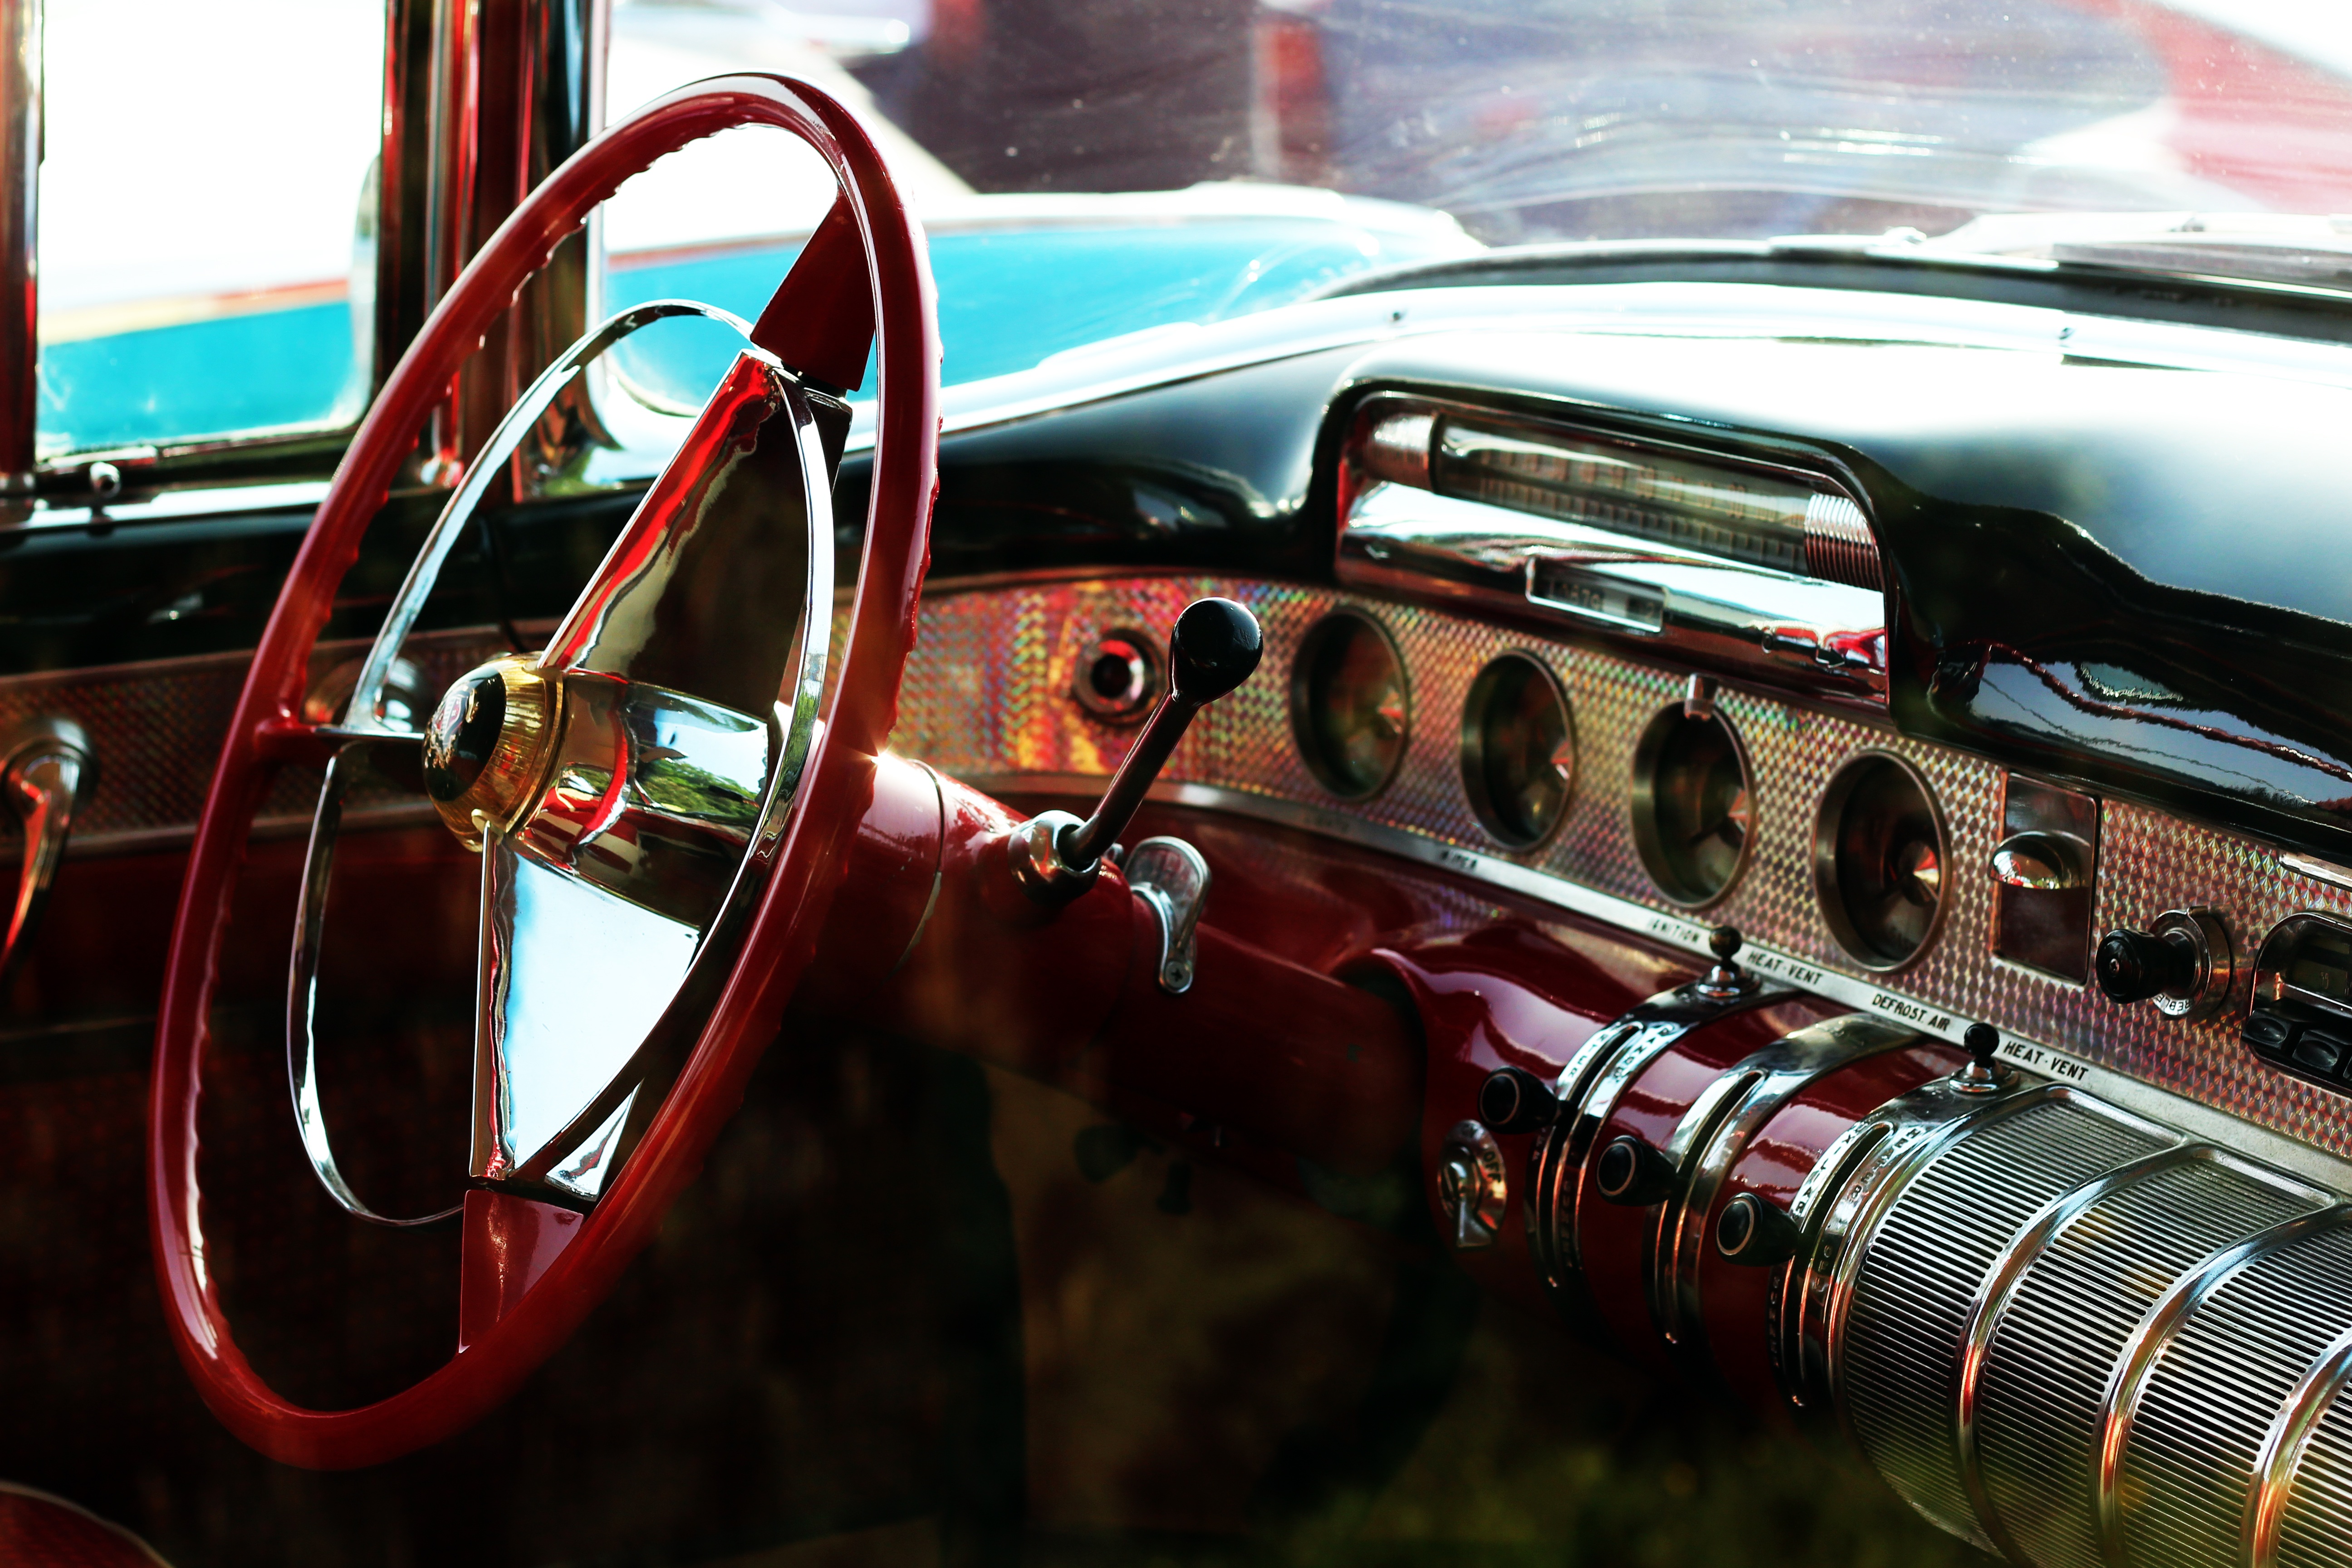
car, wheel, retro, old, red, vehicle, steering wheel, motor vehicle, vintage car, background, cars, turkey, classic, hd, 1970, buick, forgotten, american car, antique car, the forgotten, land vehicle, automobile make, automotive exterior, automotive design, luxury vehicle, performance car, full size car